Ignacy Jan Paderewski

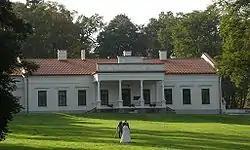
His manor house (bought in 1897) in Kąśna Dolna near Tarnów in Poland

In 1919, in the newly independent Poland, Józef Piłsudski, who was the Chief of State, appointed Paderewski as the Prime Minister and Minister of Foreign Affairs of Poland (January 1919 – December 1919). Paderewski and Roman Dmowski represented Poland at the 1919 Paris Peace Conference and dealt with issues regarding territorial claims and minority rights. Paderewski signed the Treaty of Versailles, which recognized Polish independence won after World War I. There were some achievements during Paderewski's ten-month period in government: democratic elections to Parliament, the ratification of the Treaty of Versailles, legislation on protection of ethnic minorities in the new state, and the establishment of a public education system. But Paderewski "proved to be a poor administrator and worse politician" and resigned from the Government in December 1919, having received criticism for his perceived submissiveness to the Western powers. At the request of his successor as Prime Minister, Władysław Grabski, Paderewski represented Poland at the Spa Conference, when Poland was threatened by the Polish–Soviet War, but Piłsudski's success at the Battle of Warsaw later that year rendered those negotiations redundant, and put to an end Paderewski's hopes of regaining office.